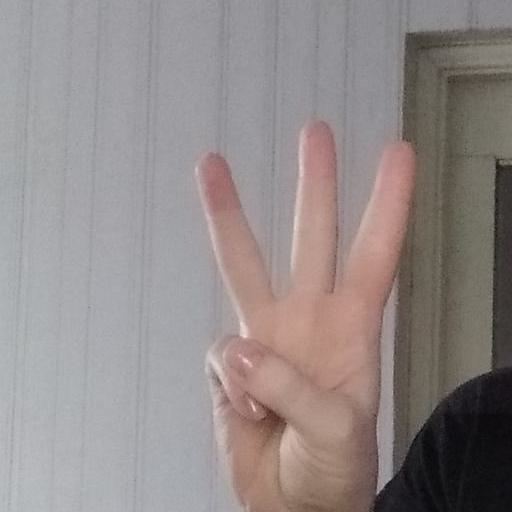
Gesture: three